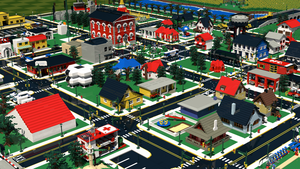
LDraw
Lego-by bygget i LDraw
LDraw er et system af freeware softwareværktøjer til at bygget Legomodeller i #d på en computer. LDdraw-filformatet og det oprindelige program blev skrevet af James Jessiman, selvom filformatet siden er blevet udviklet og udvidet. Hans modelerede mange af de originale dele til biblioteket over elementer, der er under kontinuerlig udvidelse og vedligehold af LDraw-communityet. Efter Jessimans død i 1997, er der blevet skrevet en række programmer, der bruger elementer fra LDraw biblioteket og filformatet. LDraw modeller bliver ofte renderet i POV-Ray eller Blender gratis 3D ray tracere.